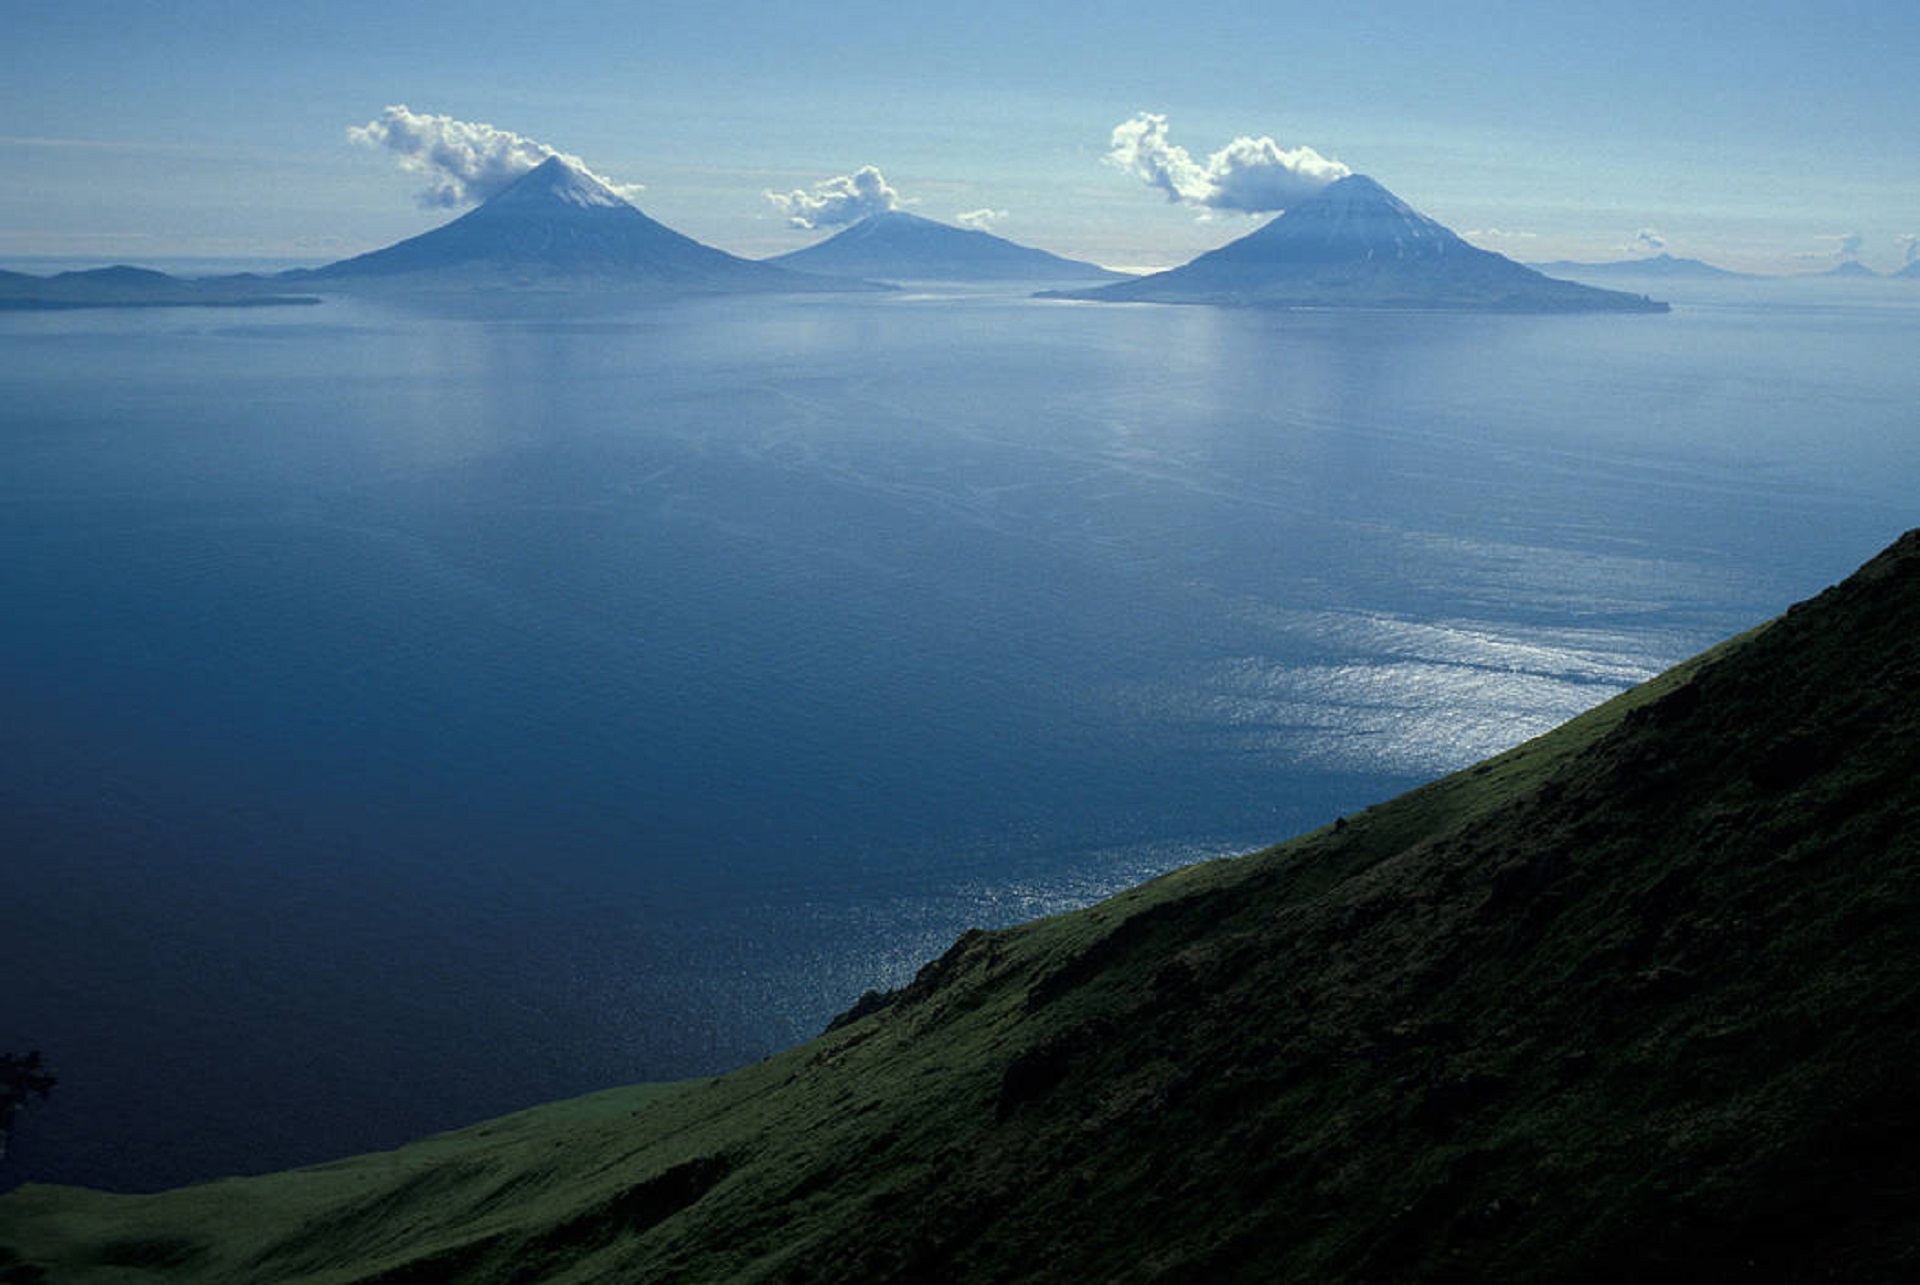
landscape, sea, coast, ocean, horizon, mountain, cloud, hill, chain, lake, dawn, mountain range, reflection, scenic, seascape, usa, volcano, bay, fjord, reservoir, highland, terrain, mountains, plateau, fell, alaska, islands, loch, crater lake, volcanic, landform, geographical feature, atmospheric phenomenon, mountainous landforms, glacial landform, aleutian islands